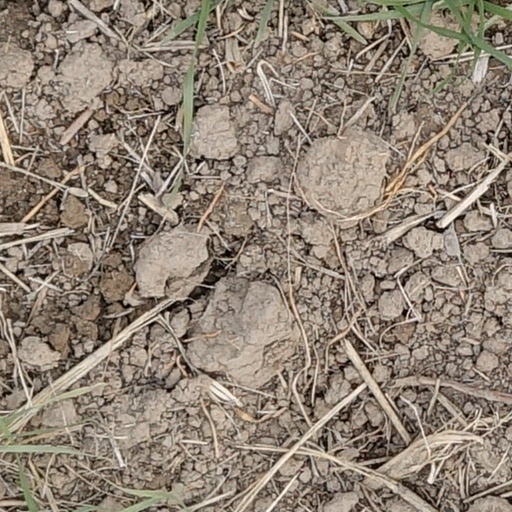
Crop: wheat